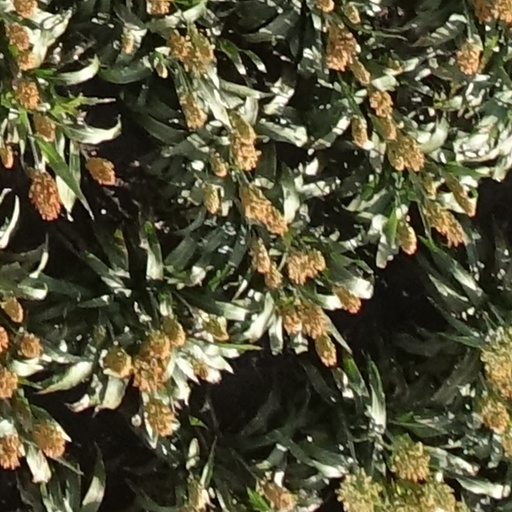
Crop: sorghum